Paris–Brest–Paris

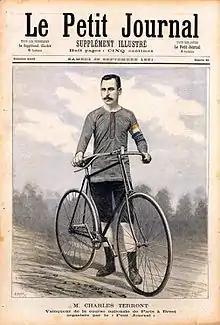
Charles Terront pictured on the front page of "Le Petit Journal", 26 September 1891, after his victory.

Pierre Giffard of "Le Petit Journal" staged the first "Paris-Brest et retour". Despite changes, Paris–Brest–Paris continues to this day as the oldest long-distance cycling road event.